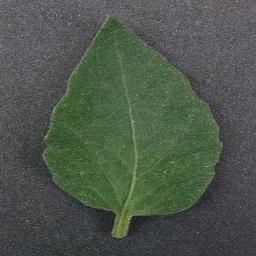
Label: Tomato___healthy